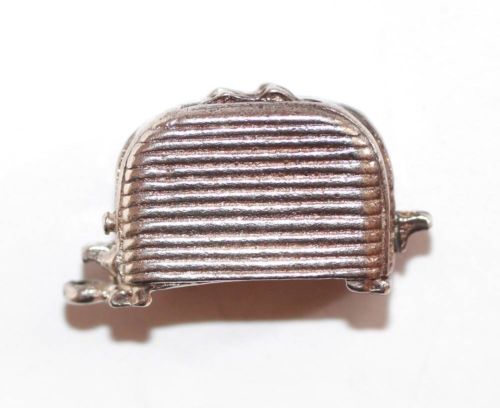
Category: toaster